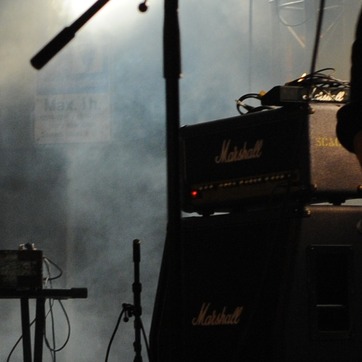
Material: plastic